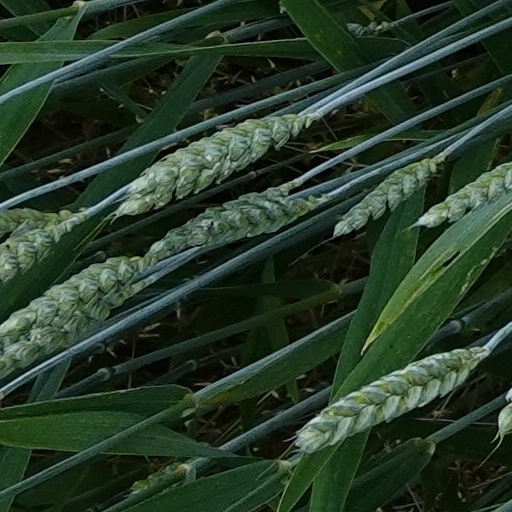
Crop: wheat